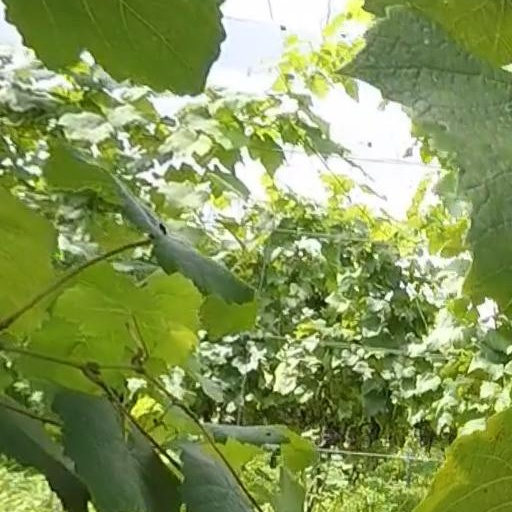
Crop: grape